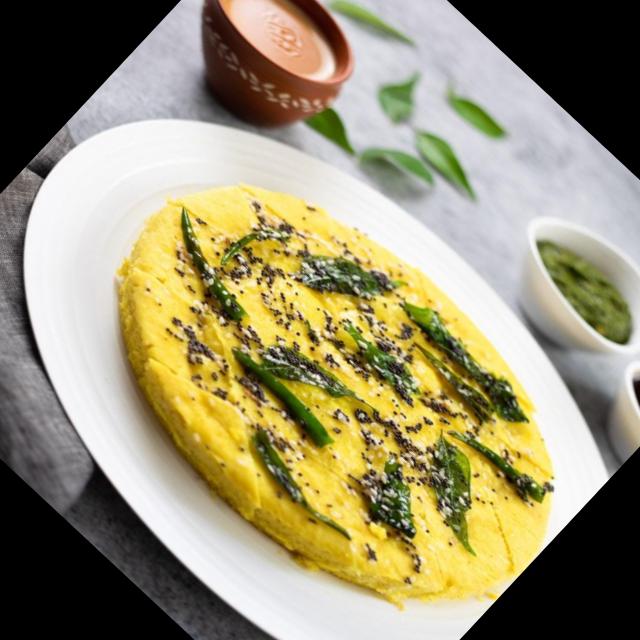
Dish: dhokla